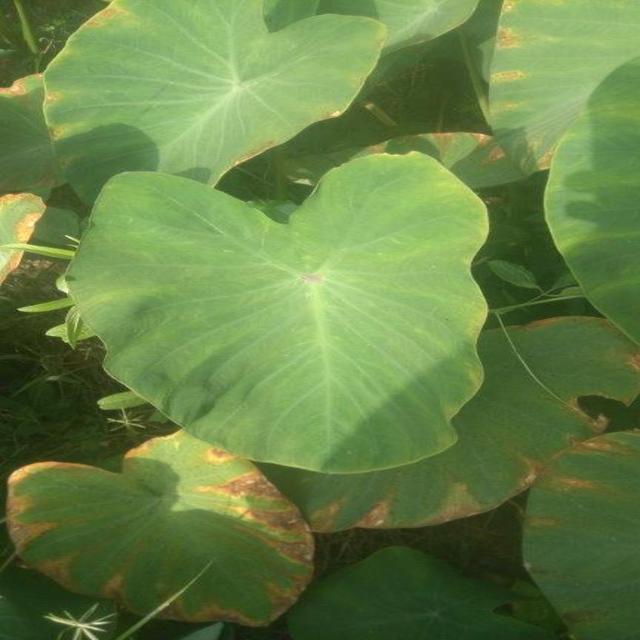
Label: Healthy